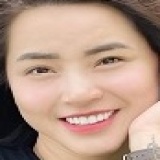
ca sĩ Hải Băng